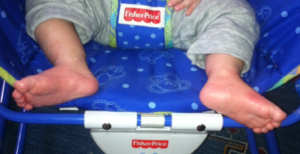
Le pied en Z est une déformation du pied congénitale caractérisée par une adduction du médio avant-pied associée à la présence d’une bosse dorsolatérale.